Tagine

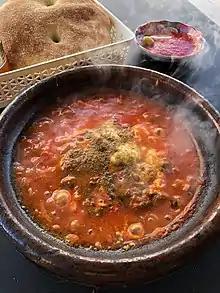
Tagine with tomato, meatballs, and egg served boiling hot in Casablanca.

The traditional tagine pottery, sometimes painted or glazed, consists of two parts: a circular base unit that is flat with low sides and a large cone- or dome-shaped cover that sits on the base during cooking. The cover is designed to return all condensation to the bottom. That process can be improved by adding cold water into the specially designed well at the top of the lid.